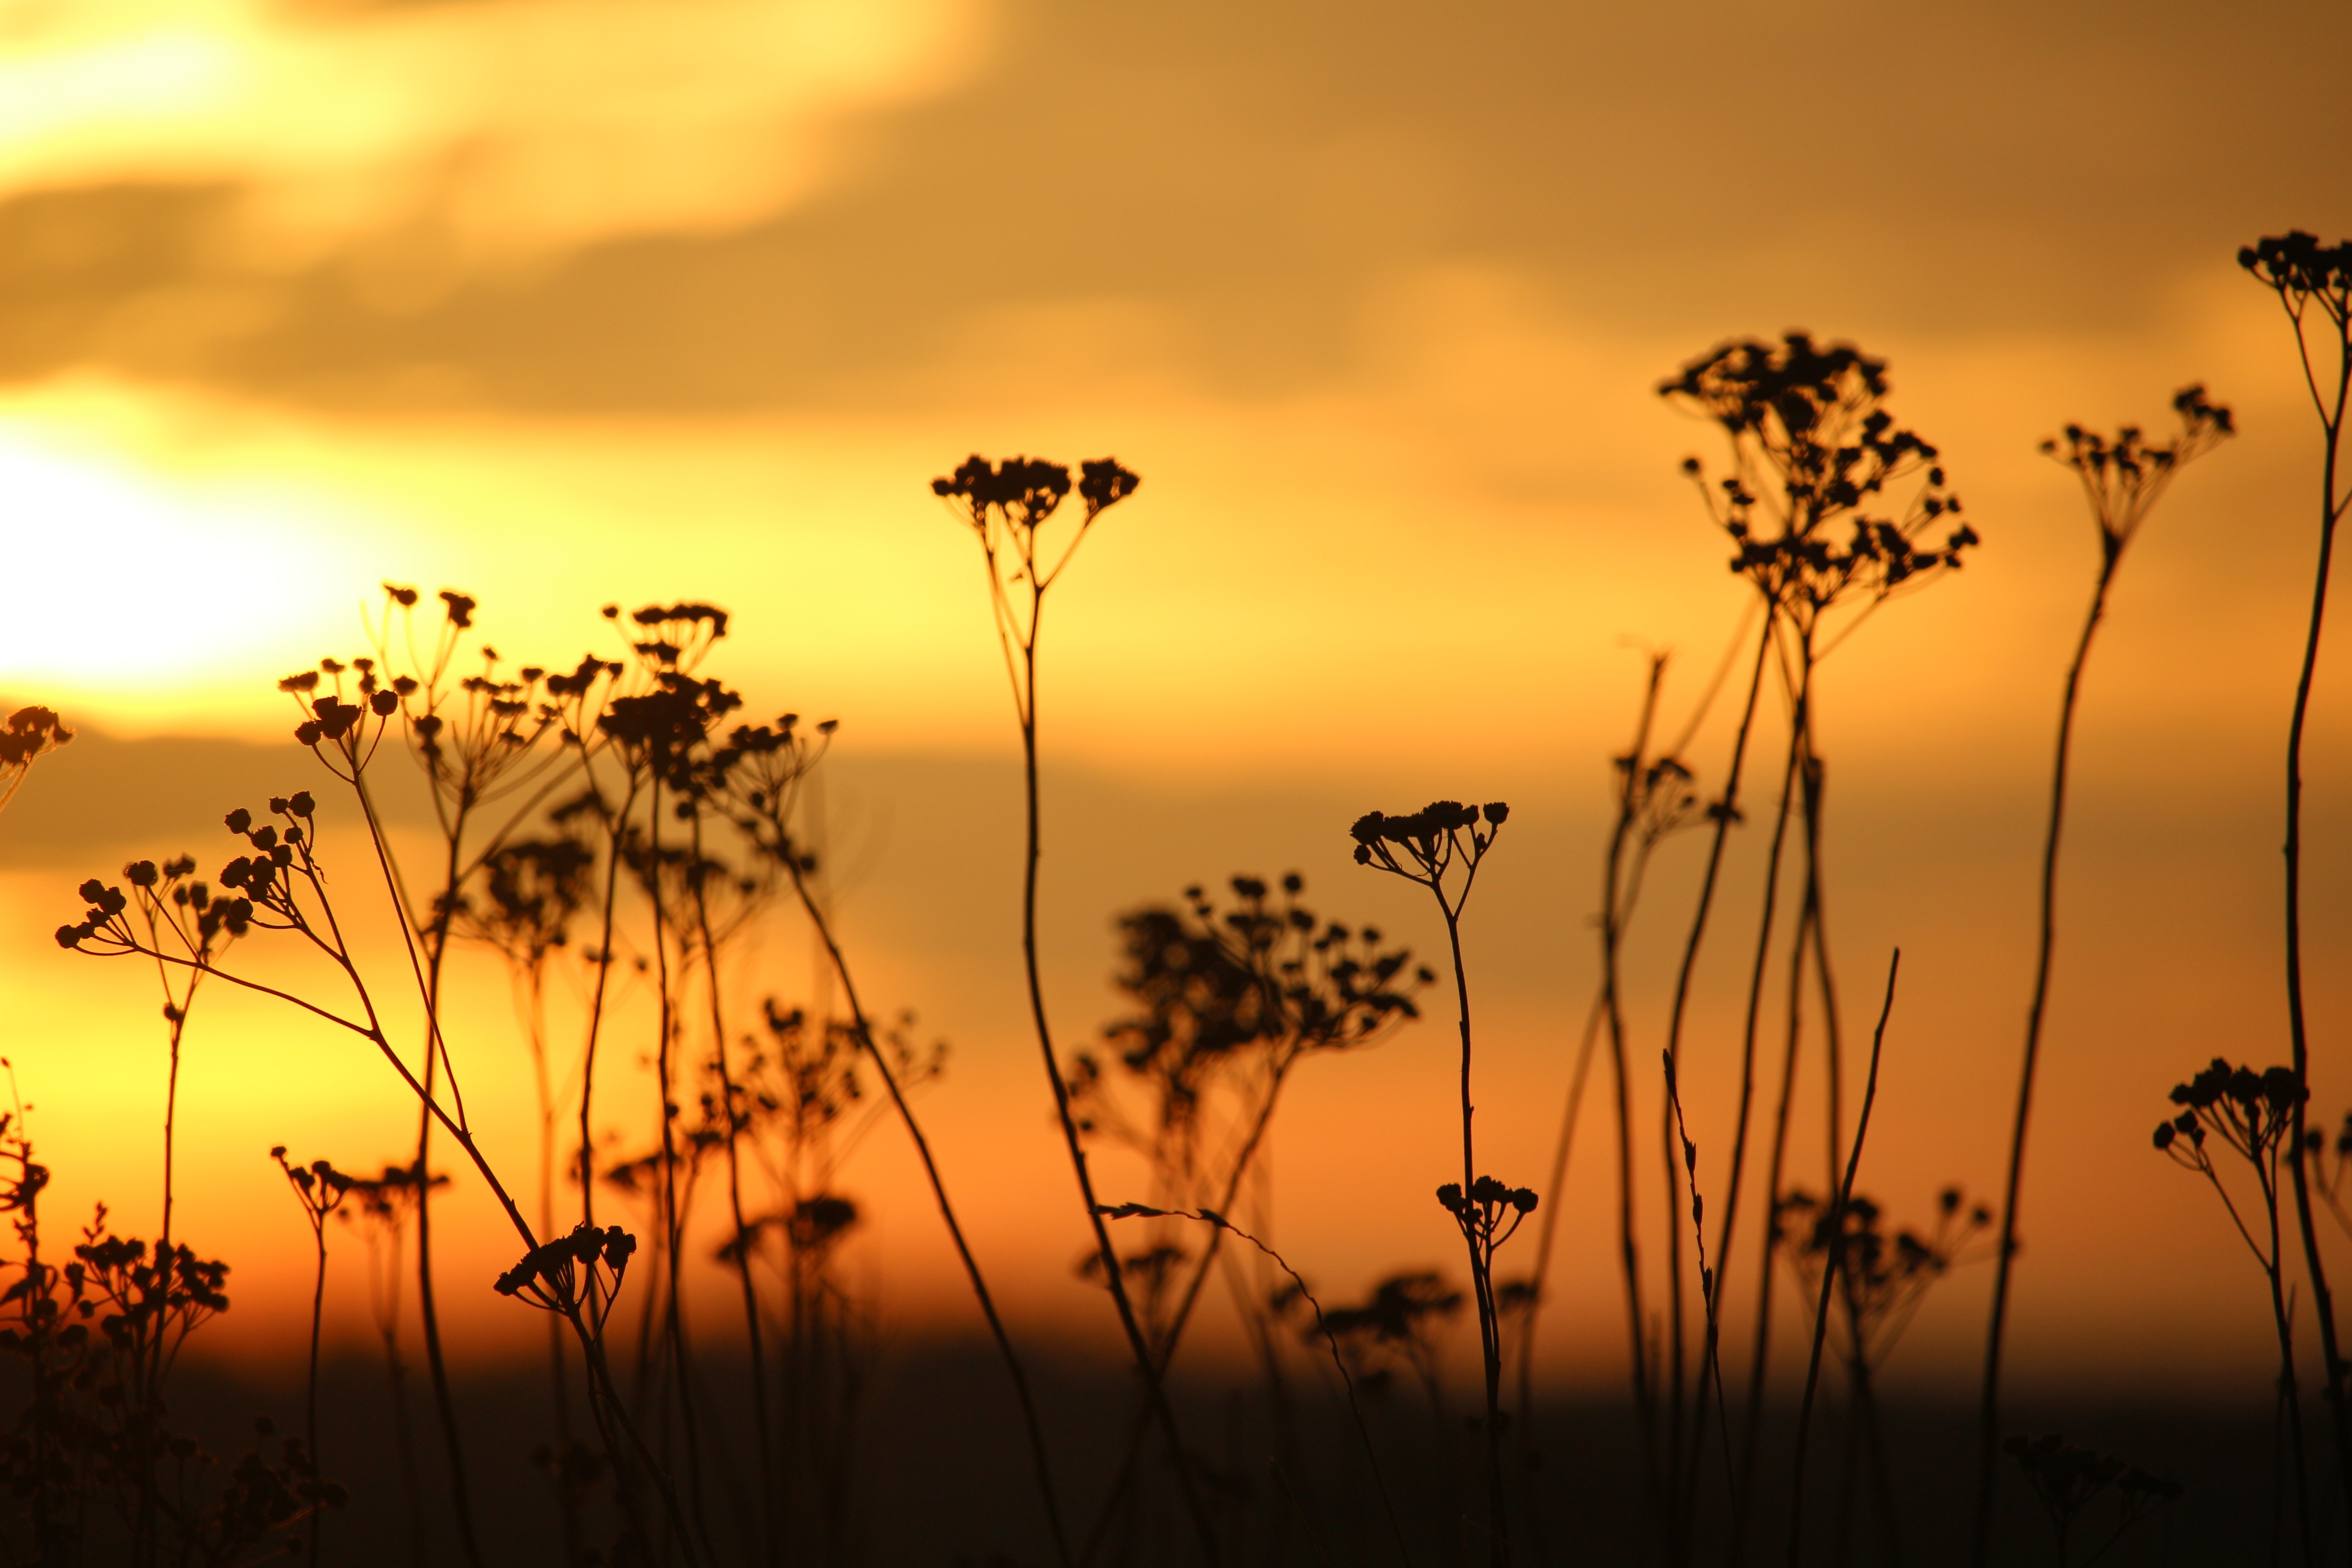
nature, grass, horizon, cloud, plant, sky, sun, sunrise, sunset, field, prairie, sunlight, morning, dawn, dusk, evening, agriculture, savanna, plain, grassland, abendstimmung, afterglow, evening sky, setting sun, tansy, atmospheric phenomenon, grass family